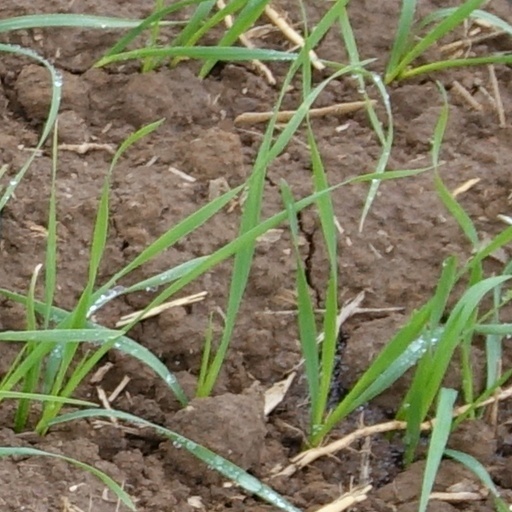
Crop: wheat